Jorts

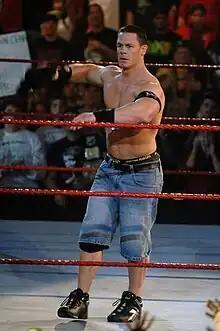
John Cena wrestling in jorts

Jeans were popularized in the 19th century, but shorts were seen as immodest. During the counterculture of the 1960s, when shorts became popular, people began cutting jeans to shorten them. Jean shorts continued to be associated with counterculture in the 1970s, when they were worn by punk artists such as Debbie Harry and Patti Smith. In following decades, jean shorts were popular among countercultures such as hip hop, skaters, and rave culture.